Sacred Heart lamp

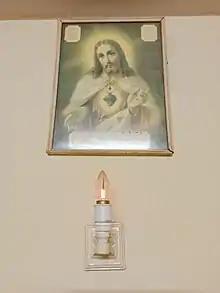
Irish sacred heart lamp

Ireland was consecrated to the Sacred Heart on Passion Sunday 1873 by the country's bishops. Fr James Cullen was appointed director to the Apostleship of Prayer for Ireland in November 1887, and later founded the Irish " Messenger of the Sacred Heart" in January 1888. Following this, the placement of an oil lamp with a picture of Jesus with the Sacred Heart iconography became common in Irish homes to signify the household being consecrated to the Sacred Heart. Originally an oil lamp with a red glass holder on a bracket, it was kept lit as a perpetual flame. By 1937 the "Irish Messenger of the Sacred Heart" reported that approximately 1 million people in Ireland had been consecrated to the Sacred Heart.